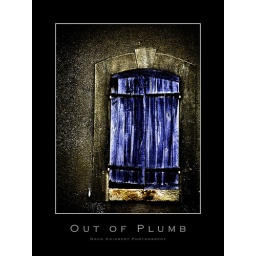
An old shuttered window with weathered blue paint on decaying shutters - seen on a village street in France